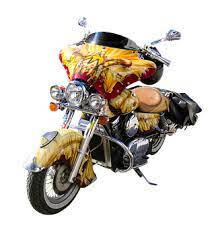
Vehicle type: Motorcycles